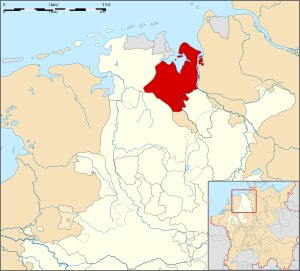
Grevskabet Oldenborg
Udstrækning af Grevskabet Oldenborg
Grevskabet Oldenborg var et land i den nordvestlige del af Det tysk-romerske Rige. Landet opstod i grænseområdet mellem sakserne og friserne.